Bill Wambsganss

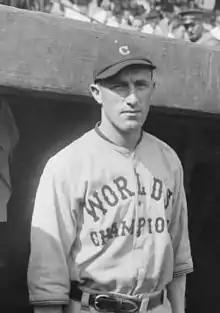
Wambsganss in 1921

William Adolf Wambsganss (March 19, 1894 – December 8, 1985) was an American second baseman in Major League Baseball. From 1914 through 1926, Wambsganss played for the Cleveland Indians, Boston Red Sox, and Philadelphia Athletics. He is best remembered for making one of the most spectacular defensive plays in World Series history, an unassisted triple play.